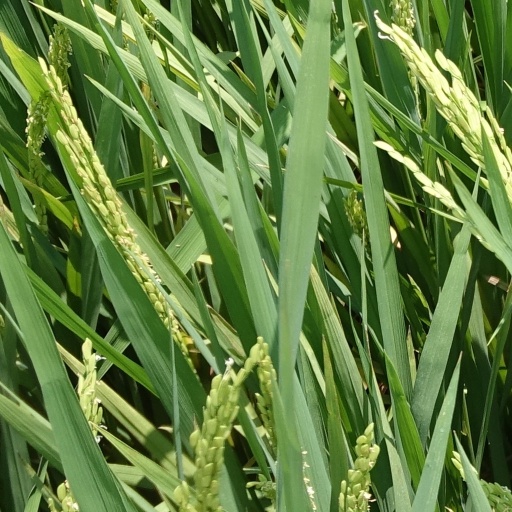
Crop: rice